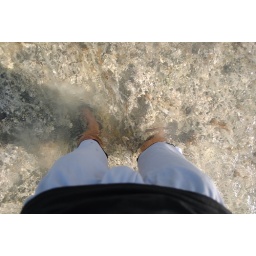
On a sand bar in the middle of the ocean